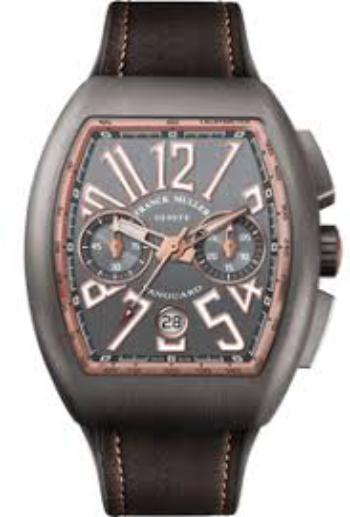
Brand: franck muller
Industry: Electronic